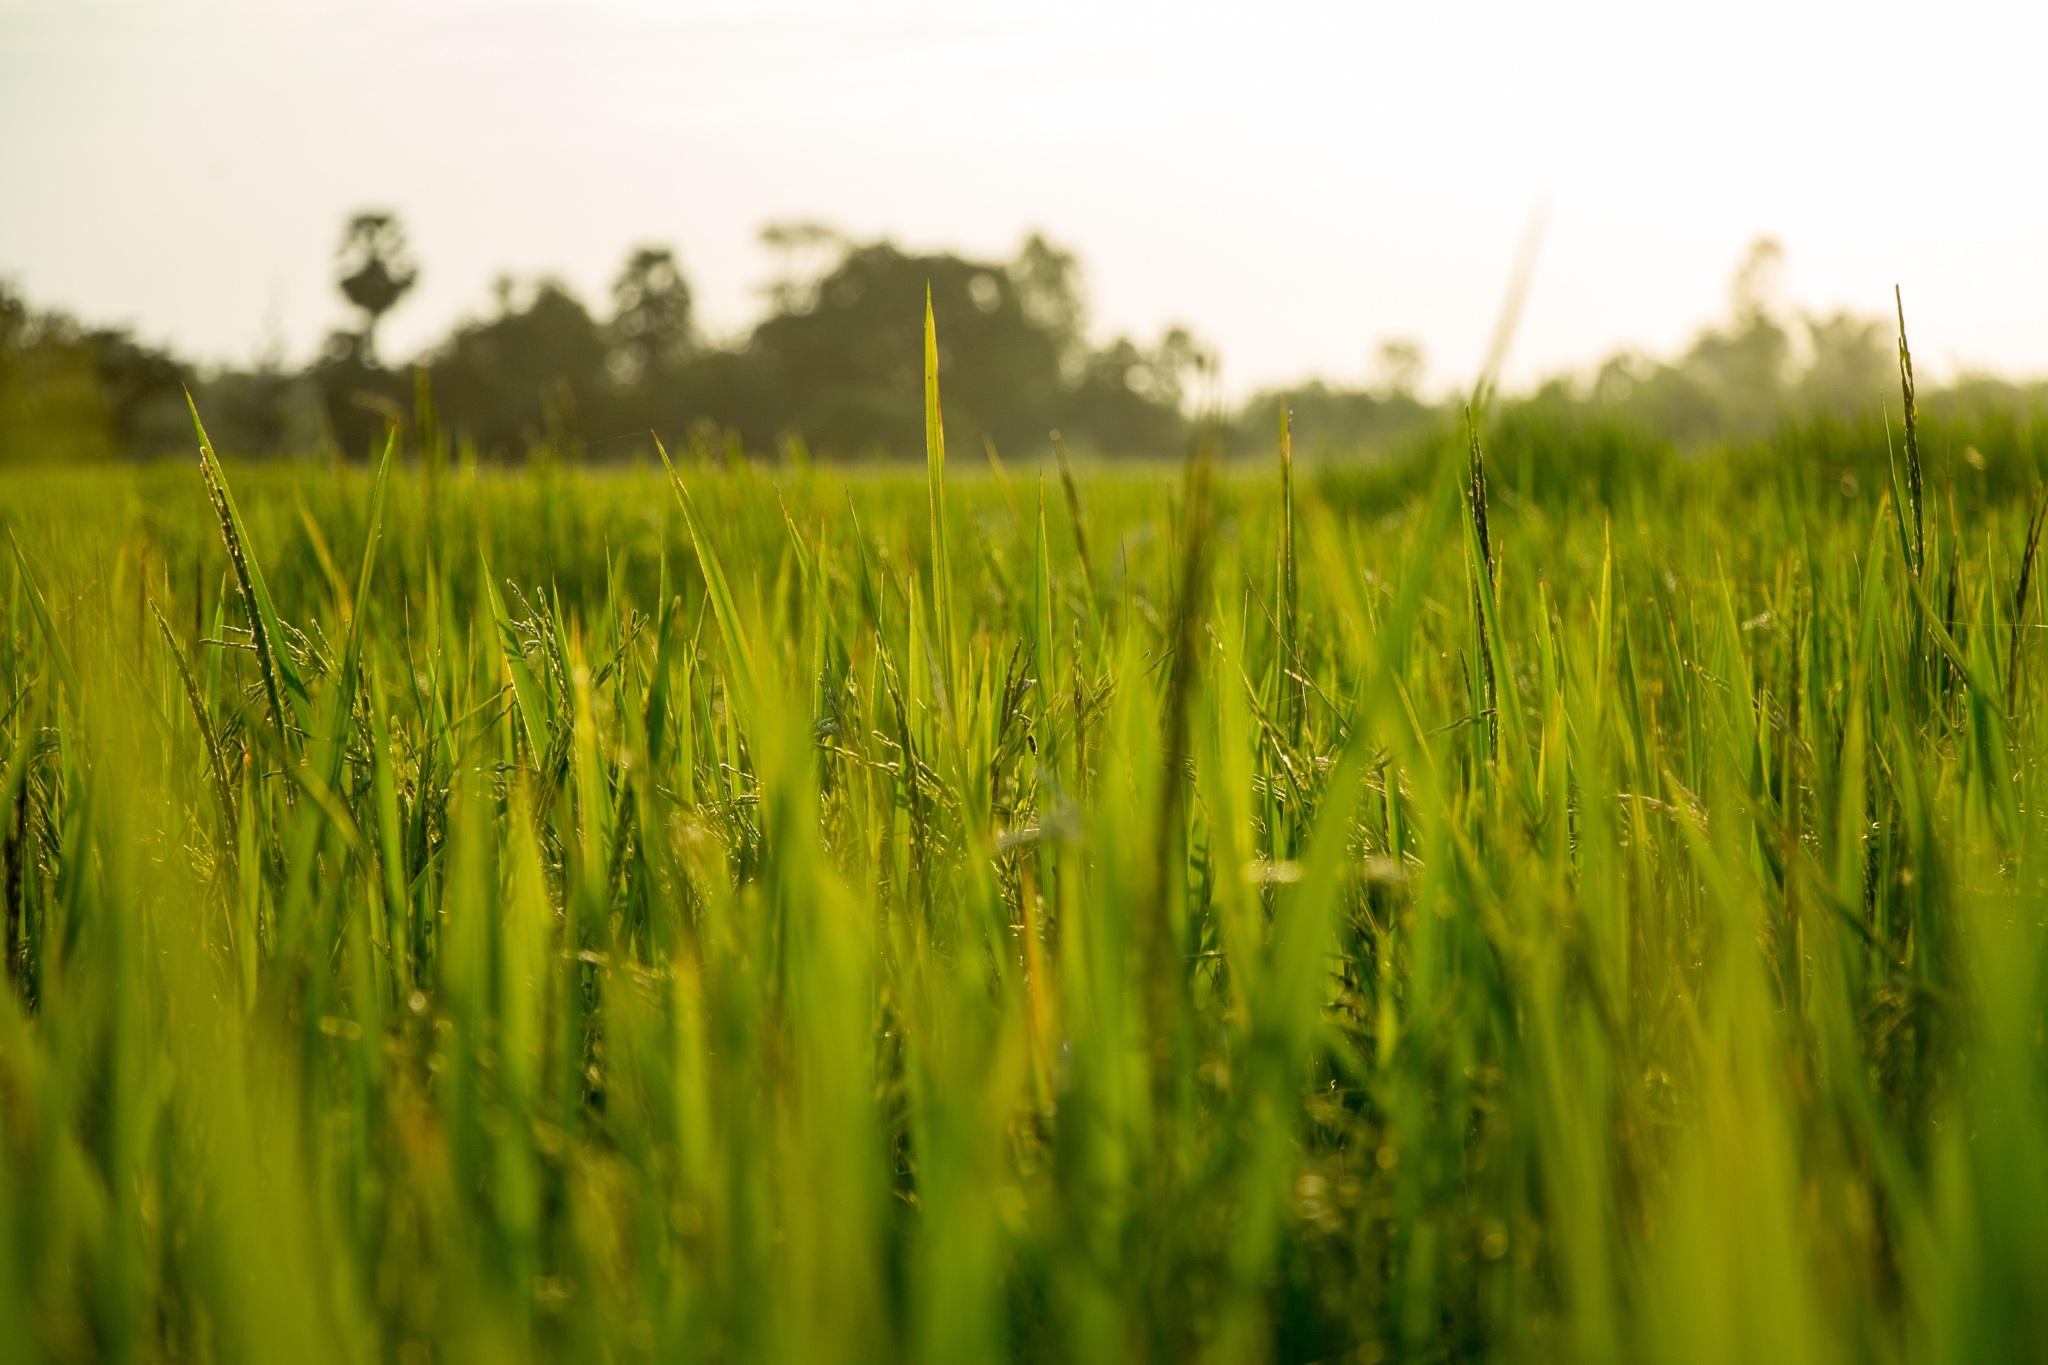
landscape, nature, grass, outdoor, growth, plant, sky, field, farm, lawn, meadow, barley, wheat, prairie, countryside, sunlight, land, country, asian, environment, rural, food, green, farming, harvest, crop, tropical, grow, pasture, natural, soil, asia, agriculture, rice, season, farmland, thailand, farmer, grassland, plantation, organic, rural area, paddy field, flowering plant, grass family, plant stem, land plant